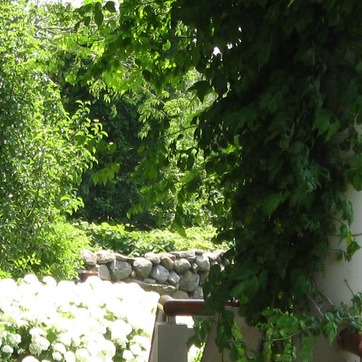
Material: foliage